Baalyaprathijna

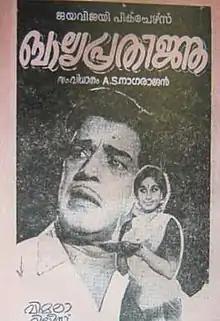

Baalyaprathijna is a 1972 Indian Malayalam film, directed and produced by A. S. Nagarajan. The film stars Sathyan, Sheela, Adoor Bhasi and Kottayam Santha in the lead roles. The film had musical score by K. K. Antony.